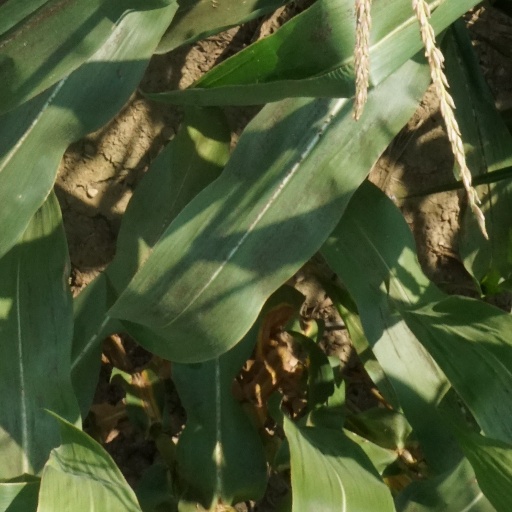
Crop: maize; corn